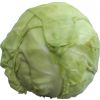
Label: Cabbage white 1